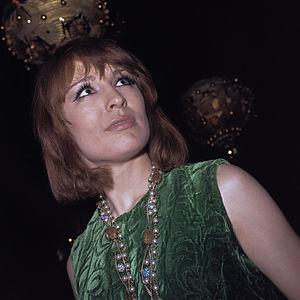
Liesbeth List, nom de scène d'Elisabeth Dorathea Driessen, née le 12 décembre 1941 à Bandung et morte le 25 mars 2020 à Soest, est une actrice et chanteuse néerlandaise.